Cyclone Xynthia

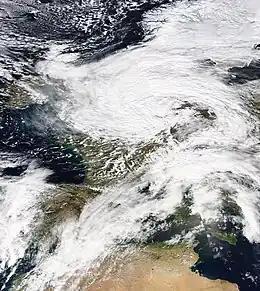

Cyclone Xynthia was an exceptionally violent European windstorm which crossed Western Europe between 27 February and 1 March 2010. It reached a minimum pressure of on 27 February. In France—where it was described by the civil defence as the most violent since Lothar and Martin in December 1999—at least 51 people were killed, with 12 more said to be missing. A further six people were killed in Germany, three in Spain, one in Portugal, one in Belgium and another one in England. Most of the deaths in France occurred when a powerful storm surge topped by battering waves up to high, hitting at high tide, smashed through the sea wall off the coastal town of L'Aiguillon-sur-Mer. A mobile home park built close to the sea wall was particularly hard-hit. The sea wall was about two hundred years old, built in the time of Napoleon; critics said that situating a mobile home park so close to the sea wall showed poor coastal development practices. The storm cut power to over a million homes in France and a million customers in Portugal lost power.